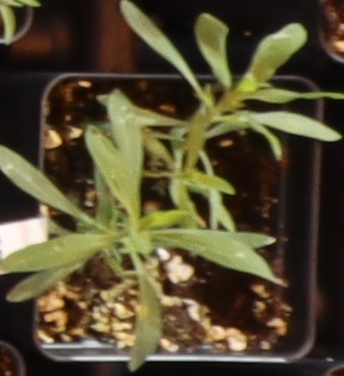
Label: Kochia